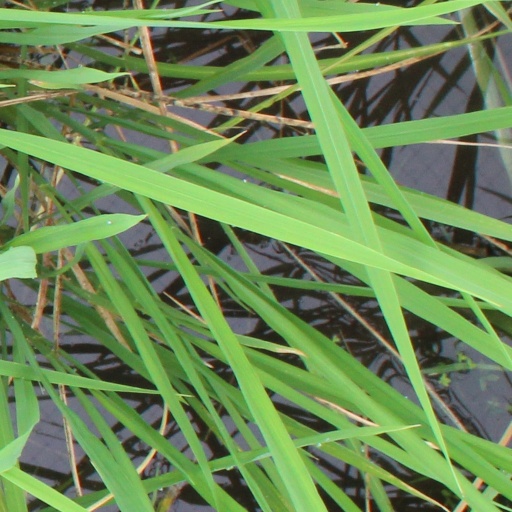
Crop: rice